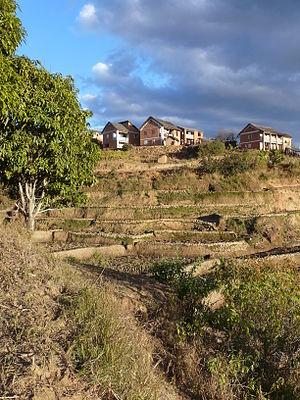
Village Betsileo